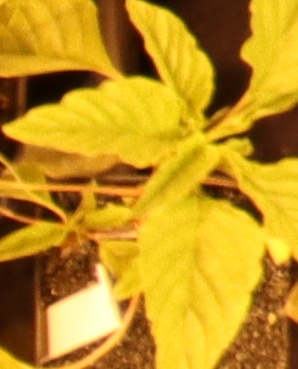
Label: Palmer Amaranth